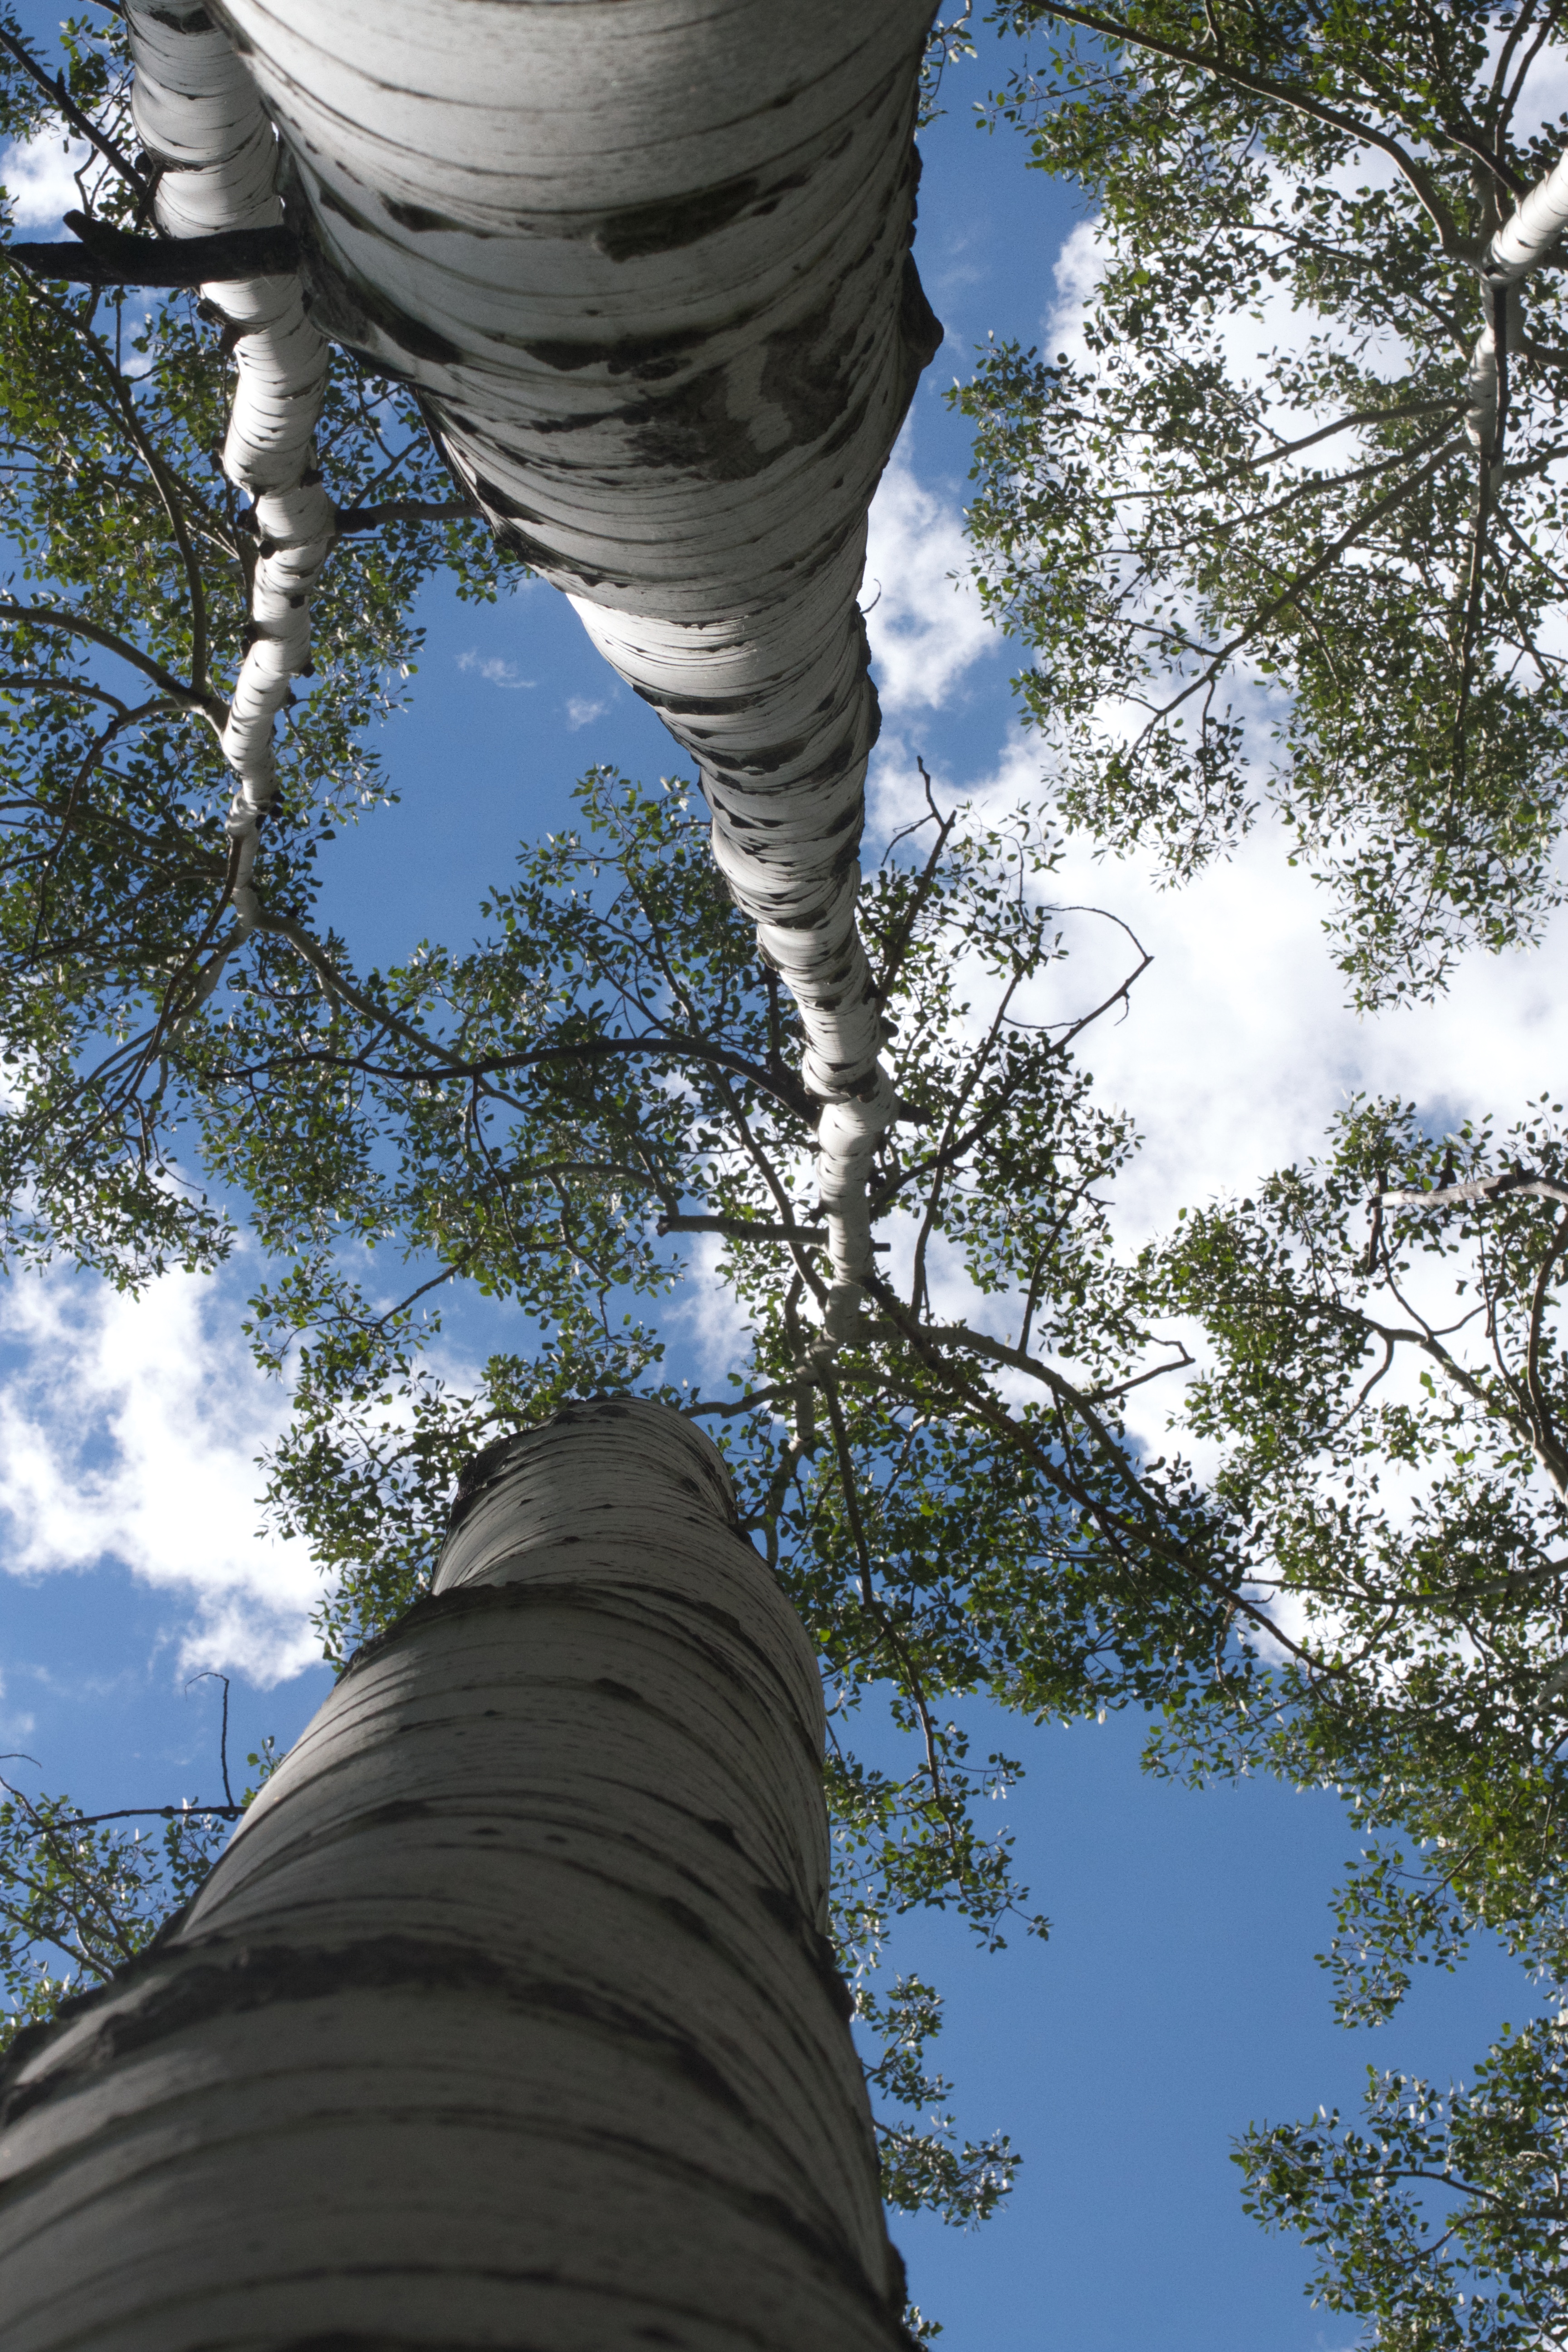
tree, plant, sky, sunlight, leaf, flower, wind, statue, blue, sculpture, art, temple, aspen, 2015365, woody plant